Describe the emotion expressed in this image:  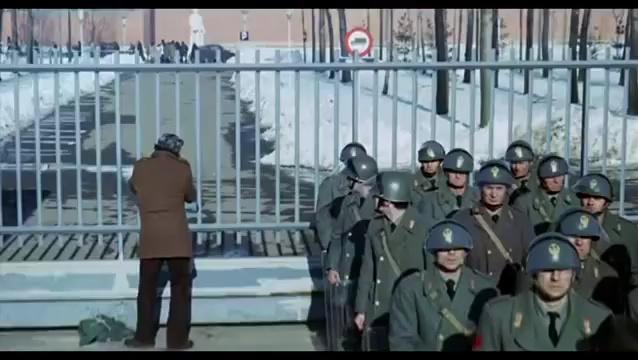
This person displays Pain, valence and arousal with low intensity.